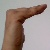
The image shows a hand gesture representing a space in Indian Sign Language.